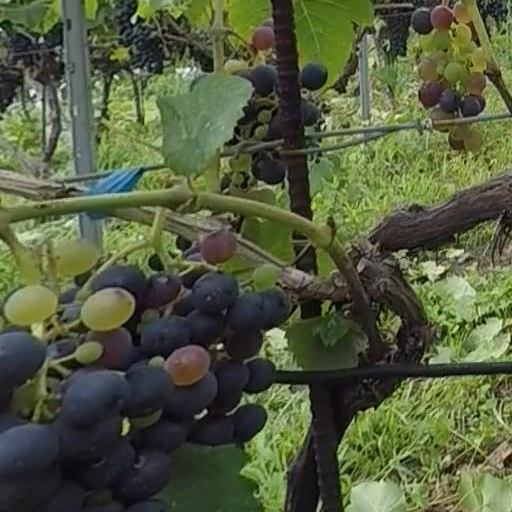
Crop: grape